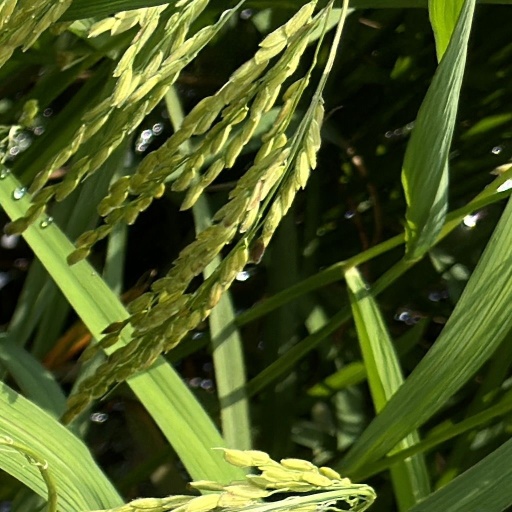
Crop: rice